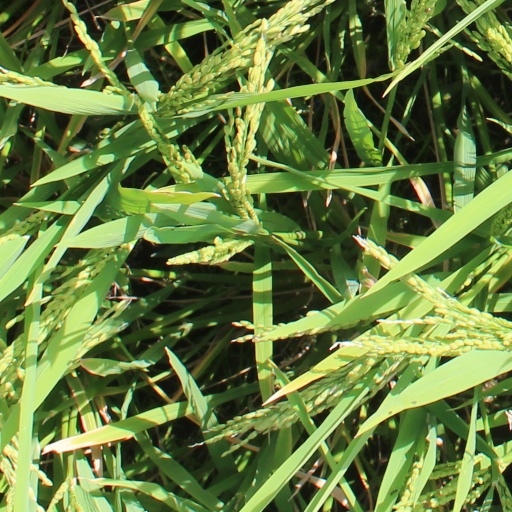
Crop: rice